Rebecca Cokley

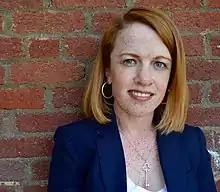
Cokley in 2017

Rebecca A. Hare Cokley (born December 4, 1978) is an American disability rights activist and public speaker who is currently the first U.S. Disability Rights Program Officer for the Ford Foundation. Prior to joining Ford, Cokley was the founding director of the Disability Justice Initiative at the Center for American Progress. During the Obama administration, Cokley served as the executive director of the National Council on Disability.